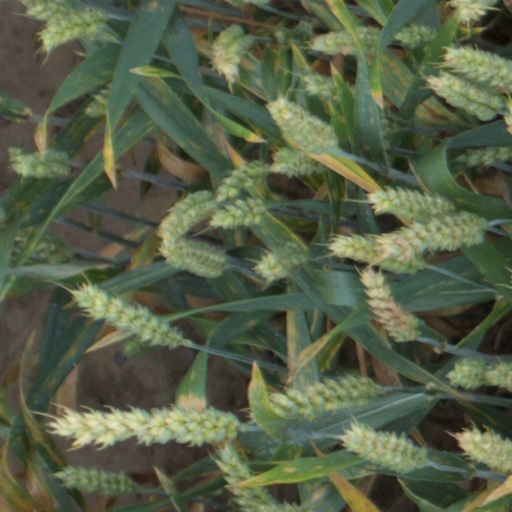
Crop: wheat